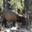
Label: deer